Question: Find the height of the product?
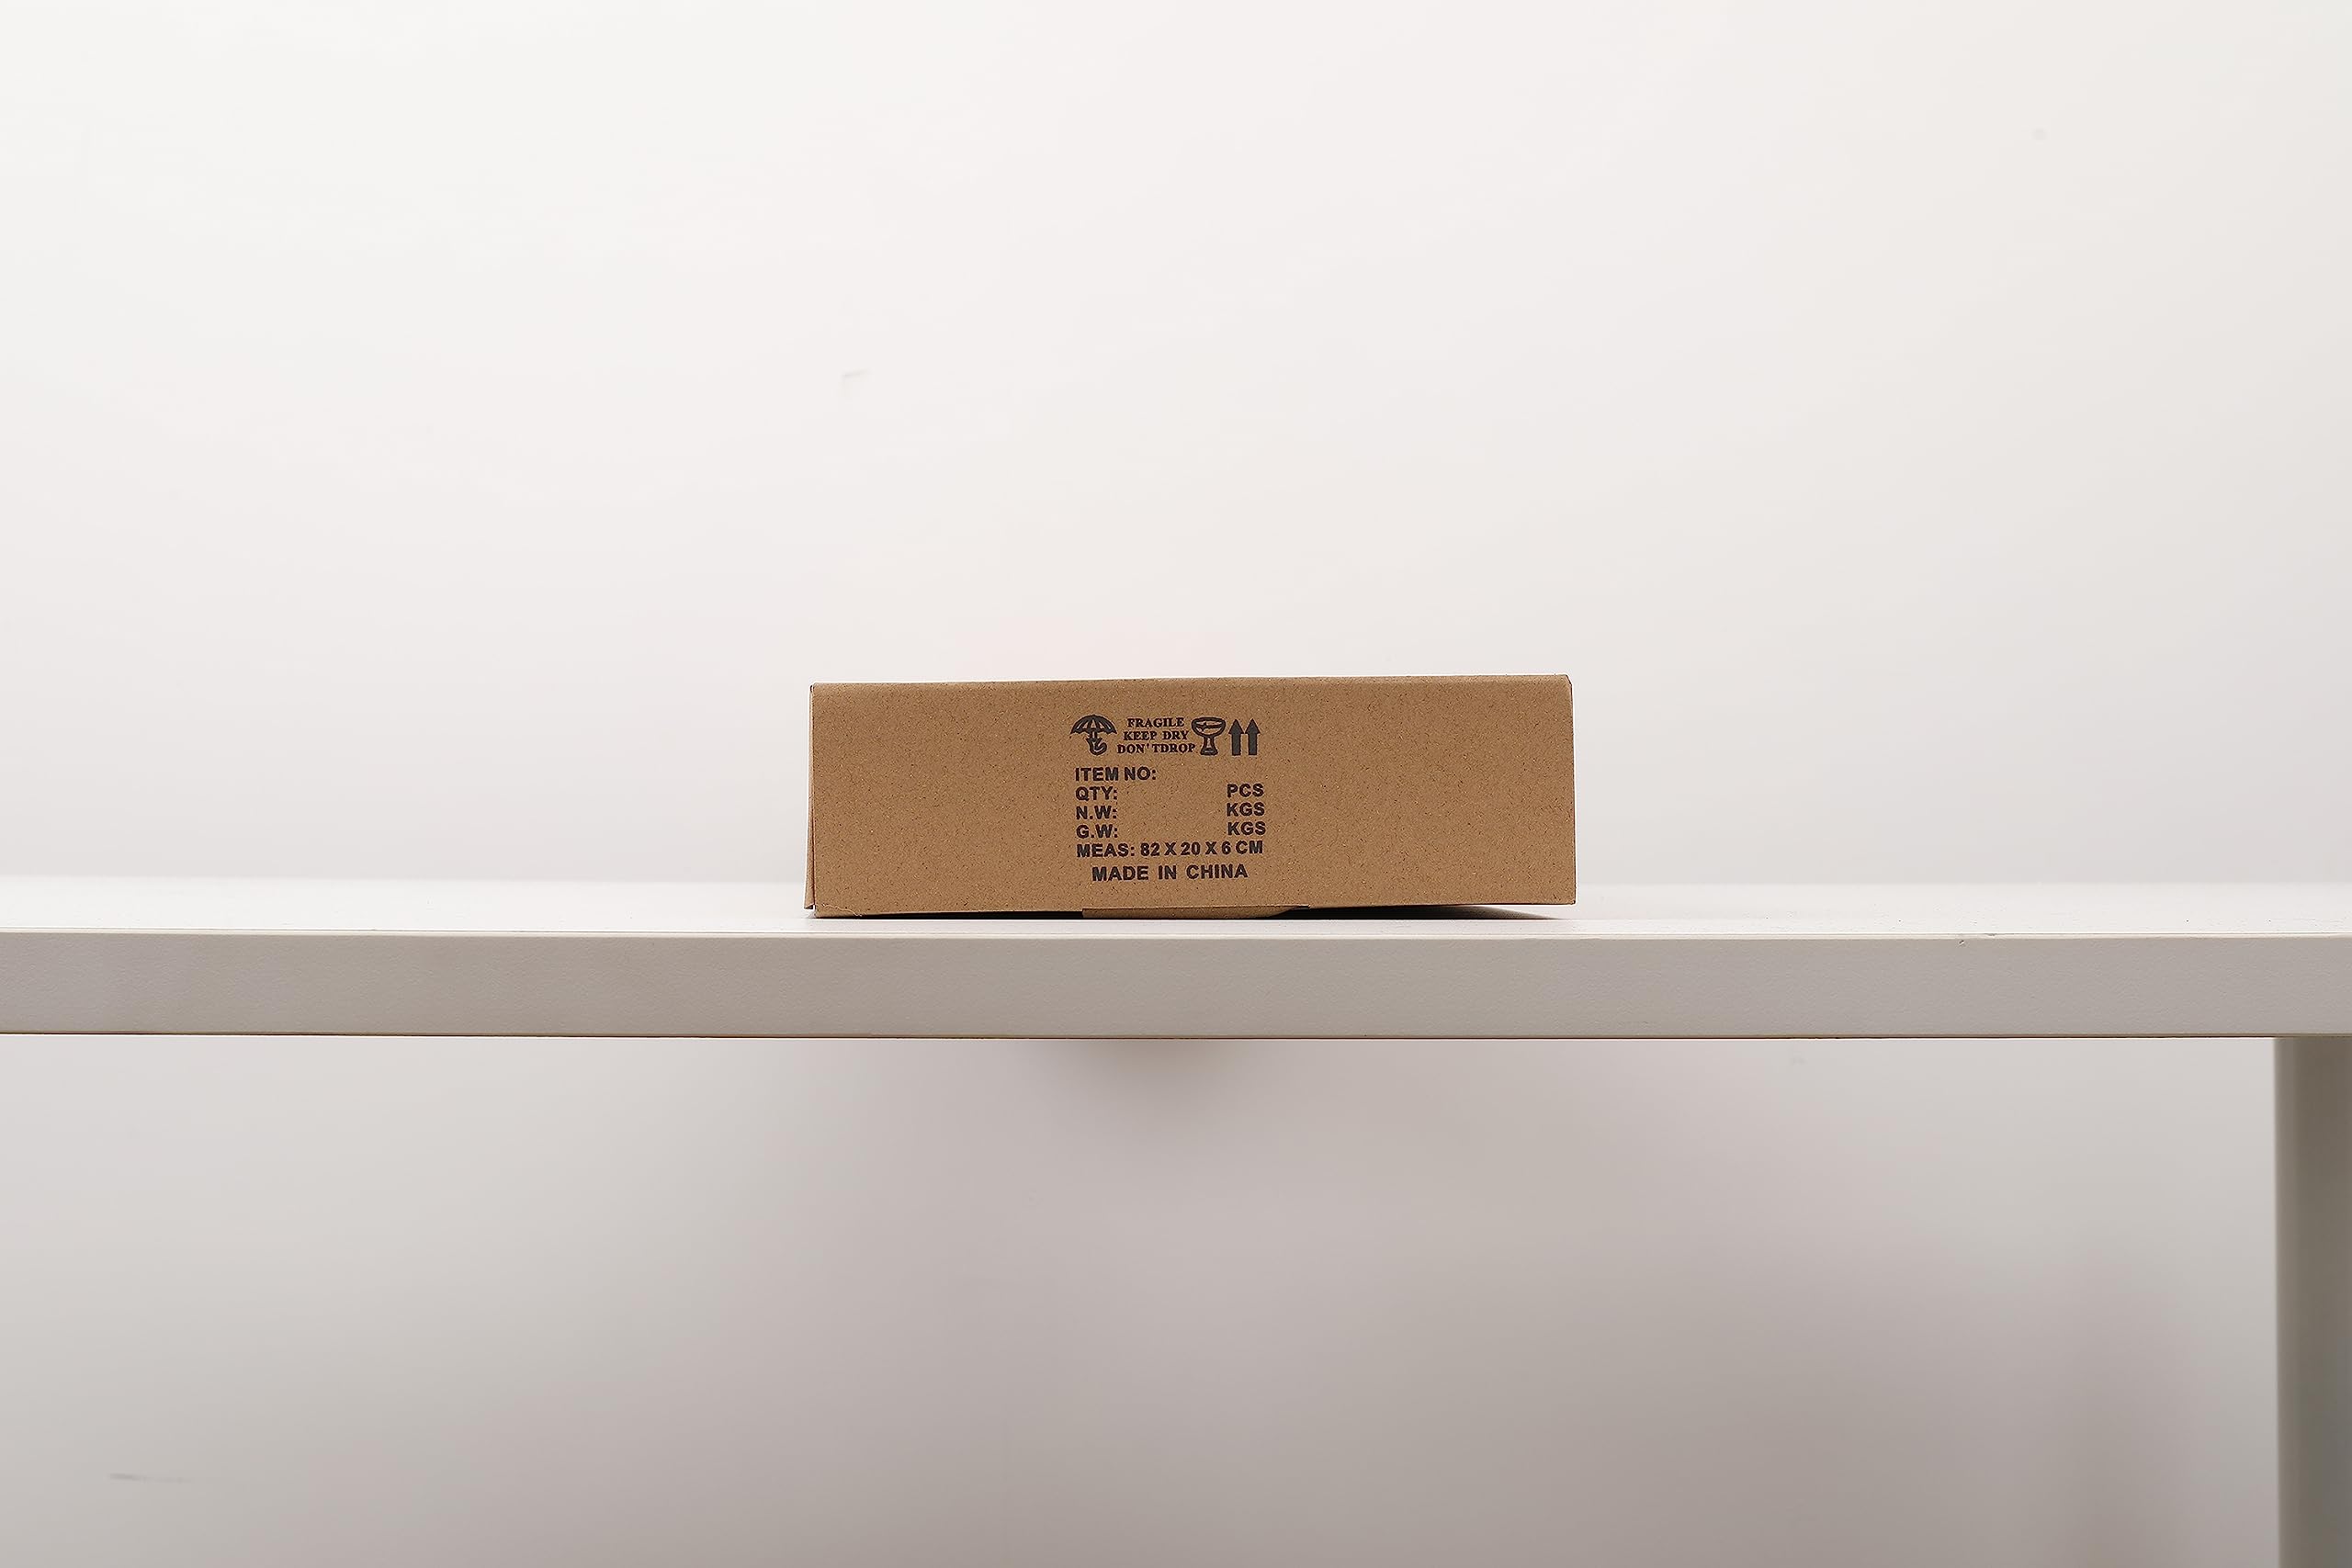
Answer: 6.0 centimetre